Sky position (RA, Dec in degrees): 19.449, 1.195
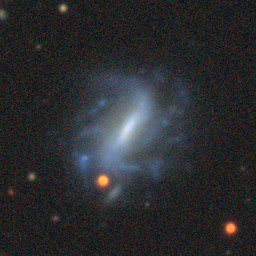
Galaxy morphology: Barred Spiral Galaxies